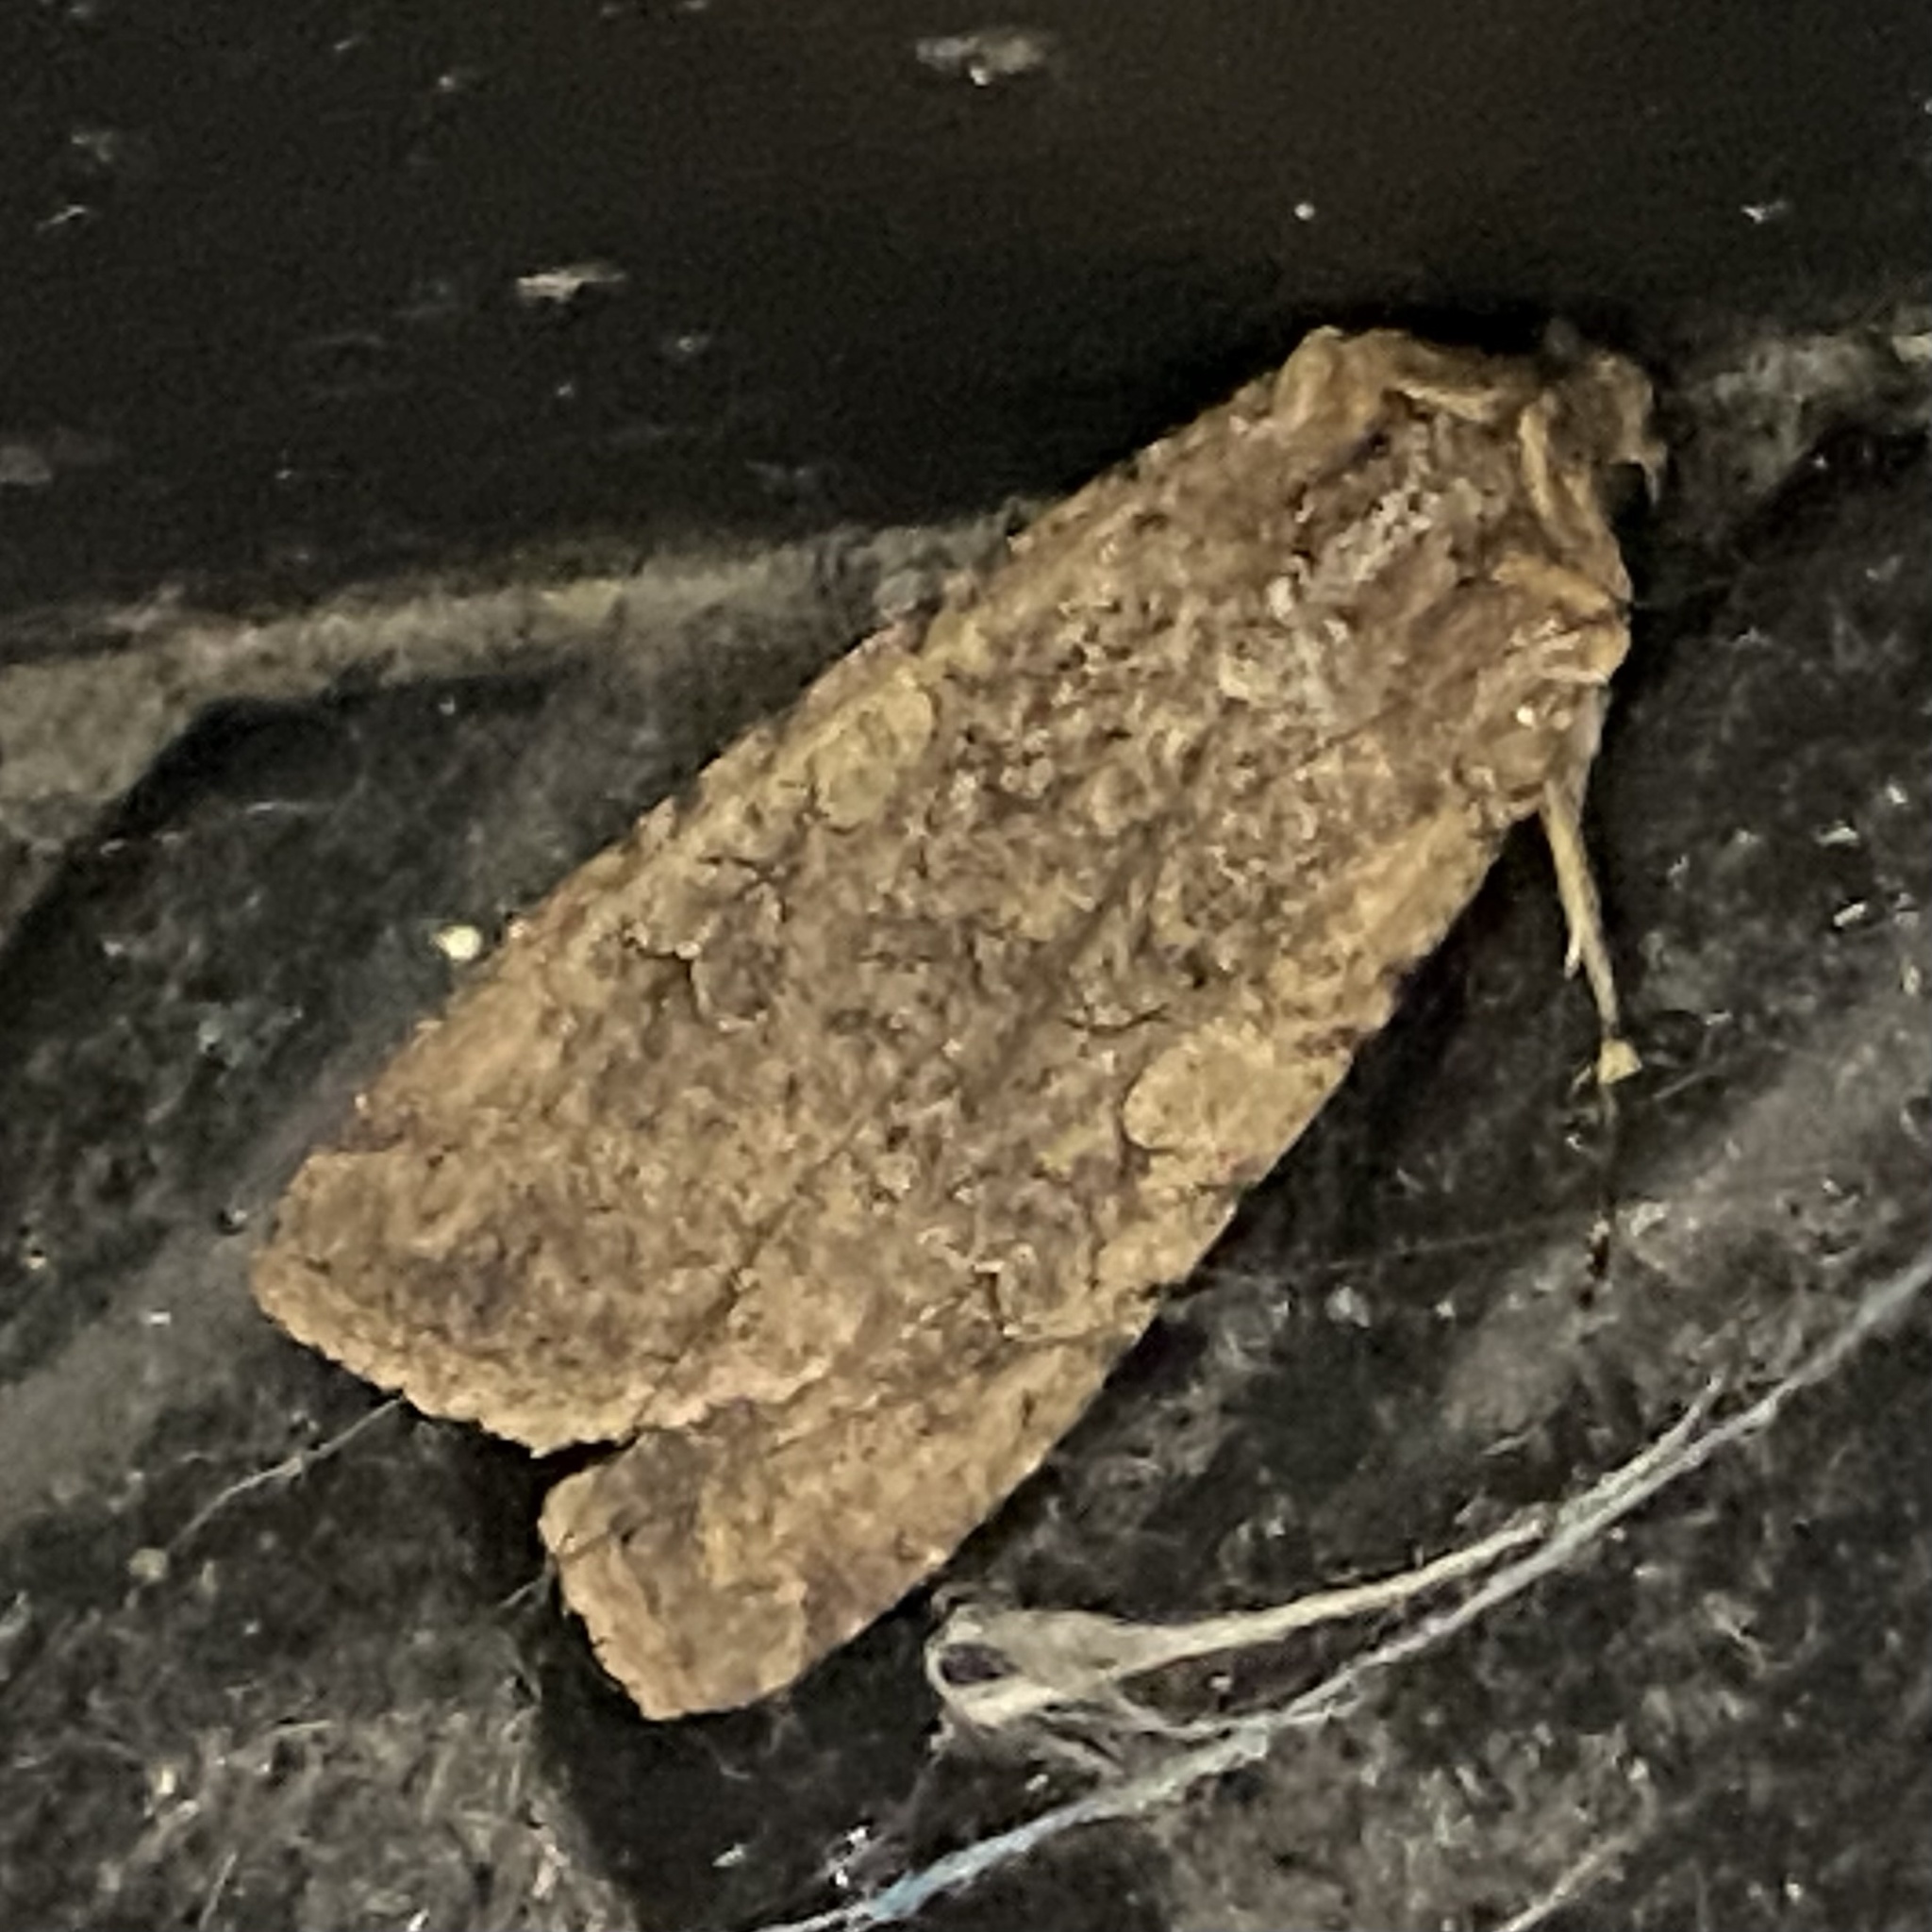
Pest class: cutworms